Health in Afghanistan

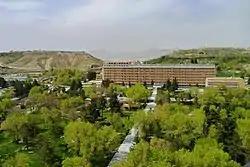
The Daoud Khan Military Hospital in Kabul is one of the largest hospitals in Afghanistan

The shortage of female healthcare providers has long been seen as an access and comfort issue for female patients in Afghanistan. The shortage of such providers is also a quality of care issue for female patients. Female healthcare providers in Afghanistan may be more sensitive to the needs of female patients, and adult females can interact freely with each other, whereas sex discordant adults face constraints in their interactions that may hinder the ability of a provider to deliver high quality care.